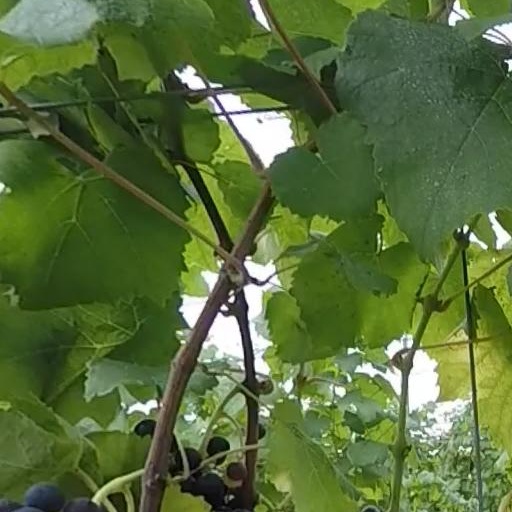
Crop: grape